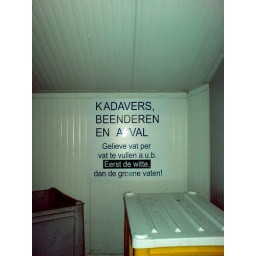
Dead Animals in the yellow bin, bones in the green bin